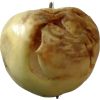
Label: Apple hit 1